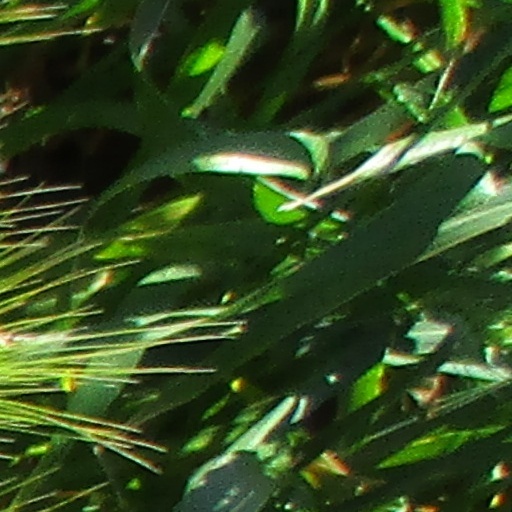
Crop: wheat